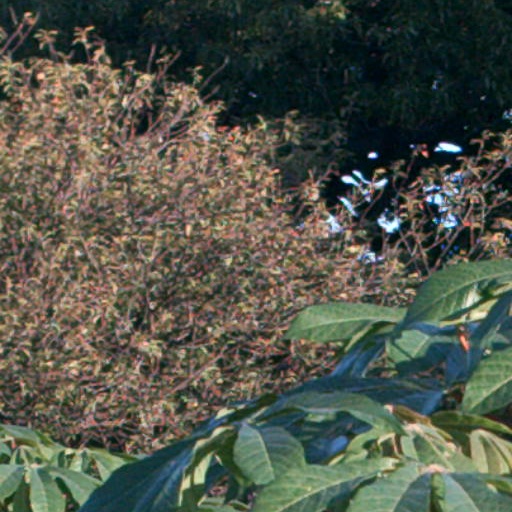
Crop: cassava